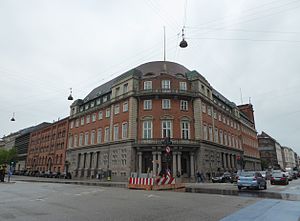
Hafnia Forsikring
Hafnias tidligere hovedsæde på hjørnet af Holmens Kanal og Holbergsgade i København.
Forsikringsselskabet Hafnia blev stiftet i 1872 af den bemærkelsesværdige T.N. Thiele, der var dets matematiske direktør til sin død i 1910. Hafnia var det første danske livsforsikringsselskab. Senere blev forretningen udvidet med skadesforsikringsvirksomhed.